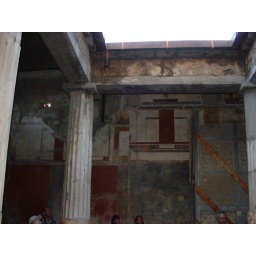
The walls in a house in Pompeii. With the murals.